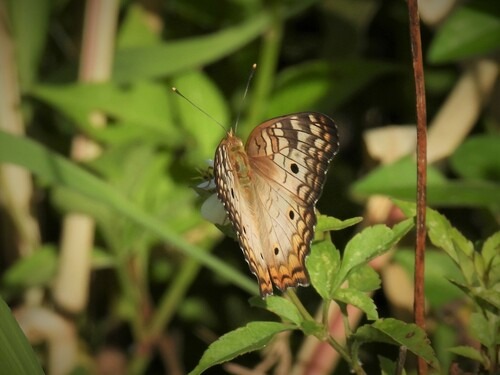
Scientific name: Anartia jatrophae
Common name: White peacock
Family: Nymphalidae
Order: Lepidoptera
Pollinator type: Primary pollinator
Habitat: Gardens, parks, and open areas
Geographic range: Southern United States to Argentina
Conservation status: Least Concern